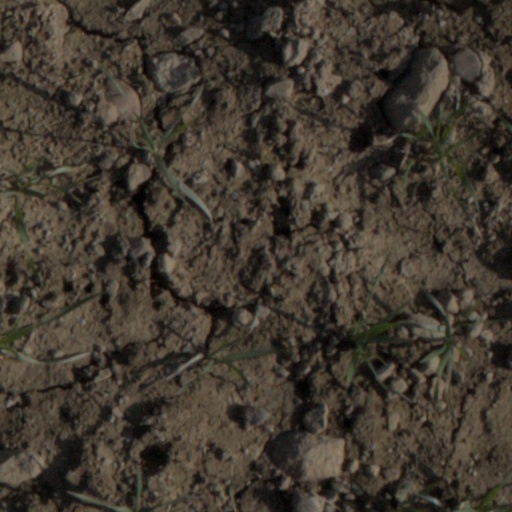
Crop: wheat